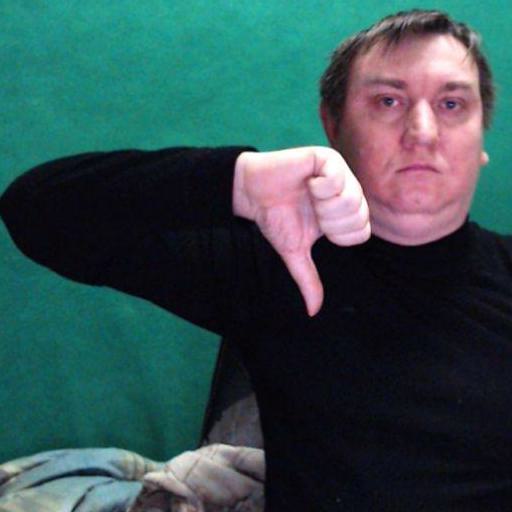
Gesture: dislike